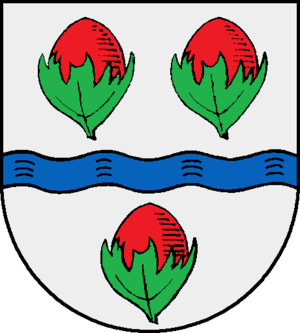
Haselau est une commune allemande du Schleswig-Holstein, située dans l'arrondissement de Pinneberg, à quatre kilomètres au sud-ouest de la ville d'Uetersen, sur la rive droite de l'Elbe. Haselau est l'une des trois communes de l'Amt Haseldorf dont le siège est à Haseldorf.